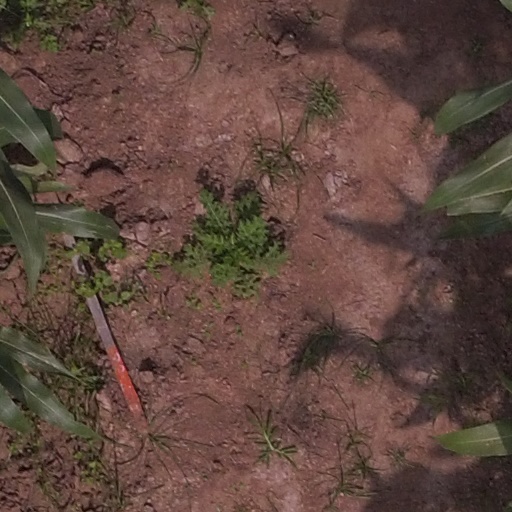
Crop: maize; corn